Robert Byrne (bishop)

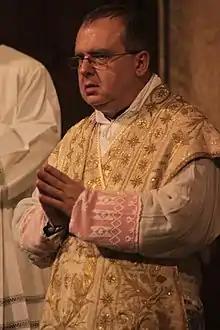

Robert Byrne, C.O. (born 22 September 1956) is a prelate of the Catholic Church in England. He was the 14th Bishop of Hexham and Newcastle from 2019 to 2022. He previously served as an auxiliary bishop of the Archdiocese of Birmingham and the titular bishop of Cuncacestre. He is the first Oratorian to be appointed a bishop in England since 1874.